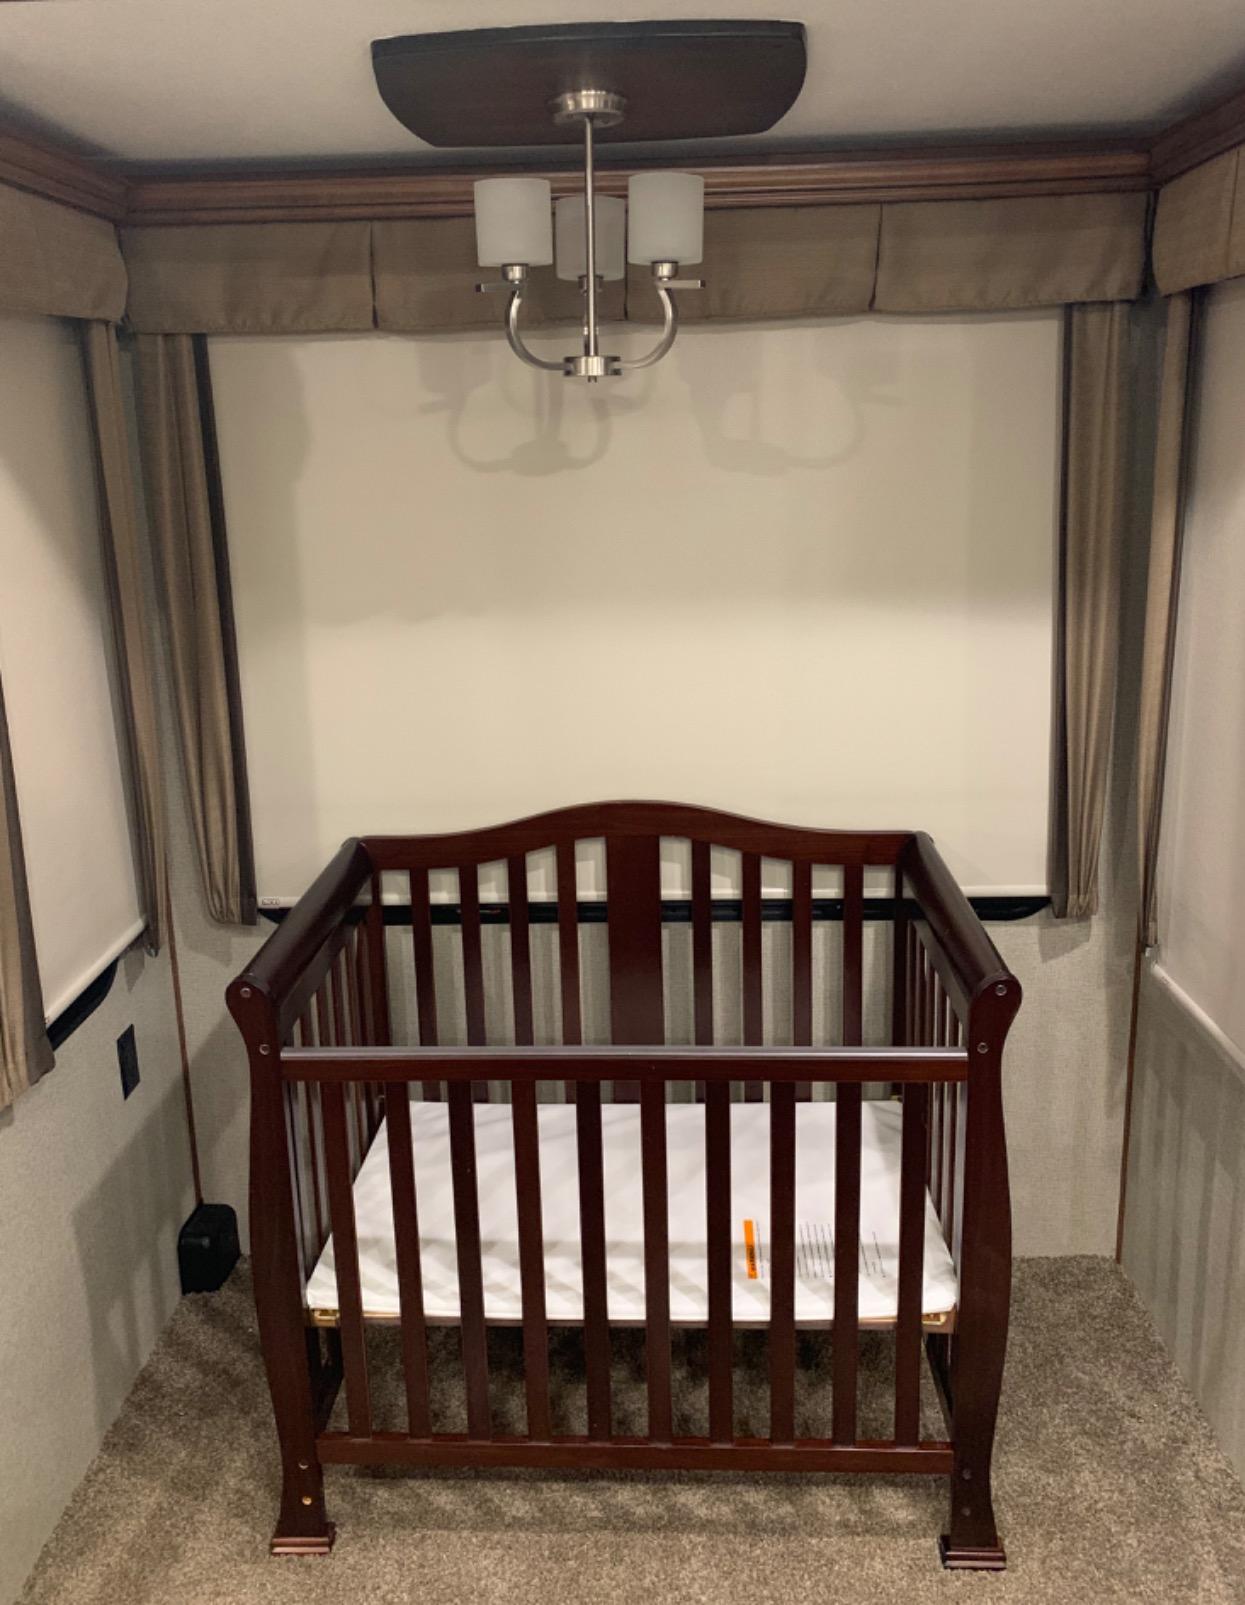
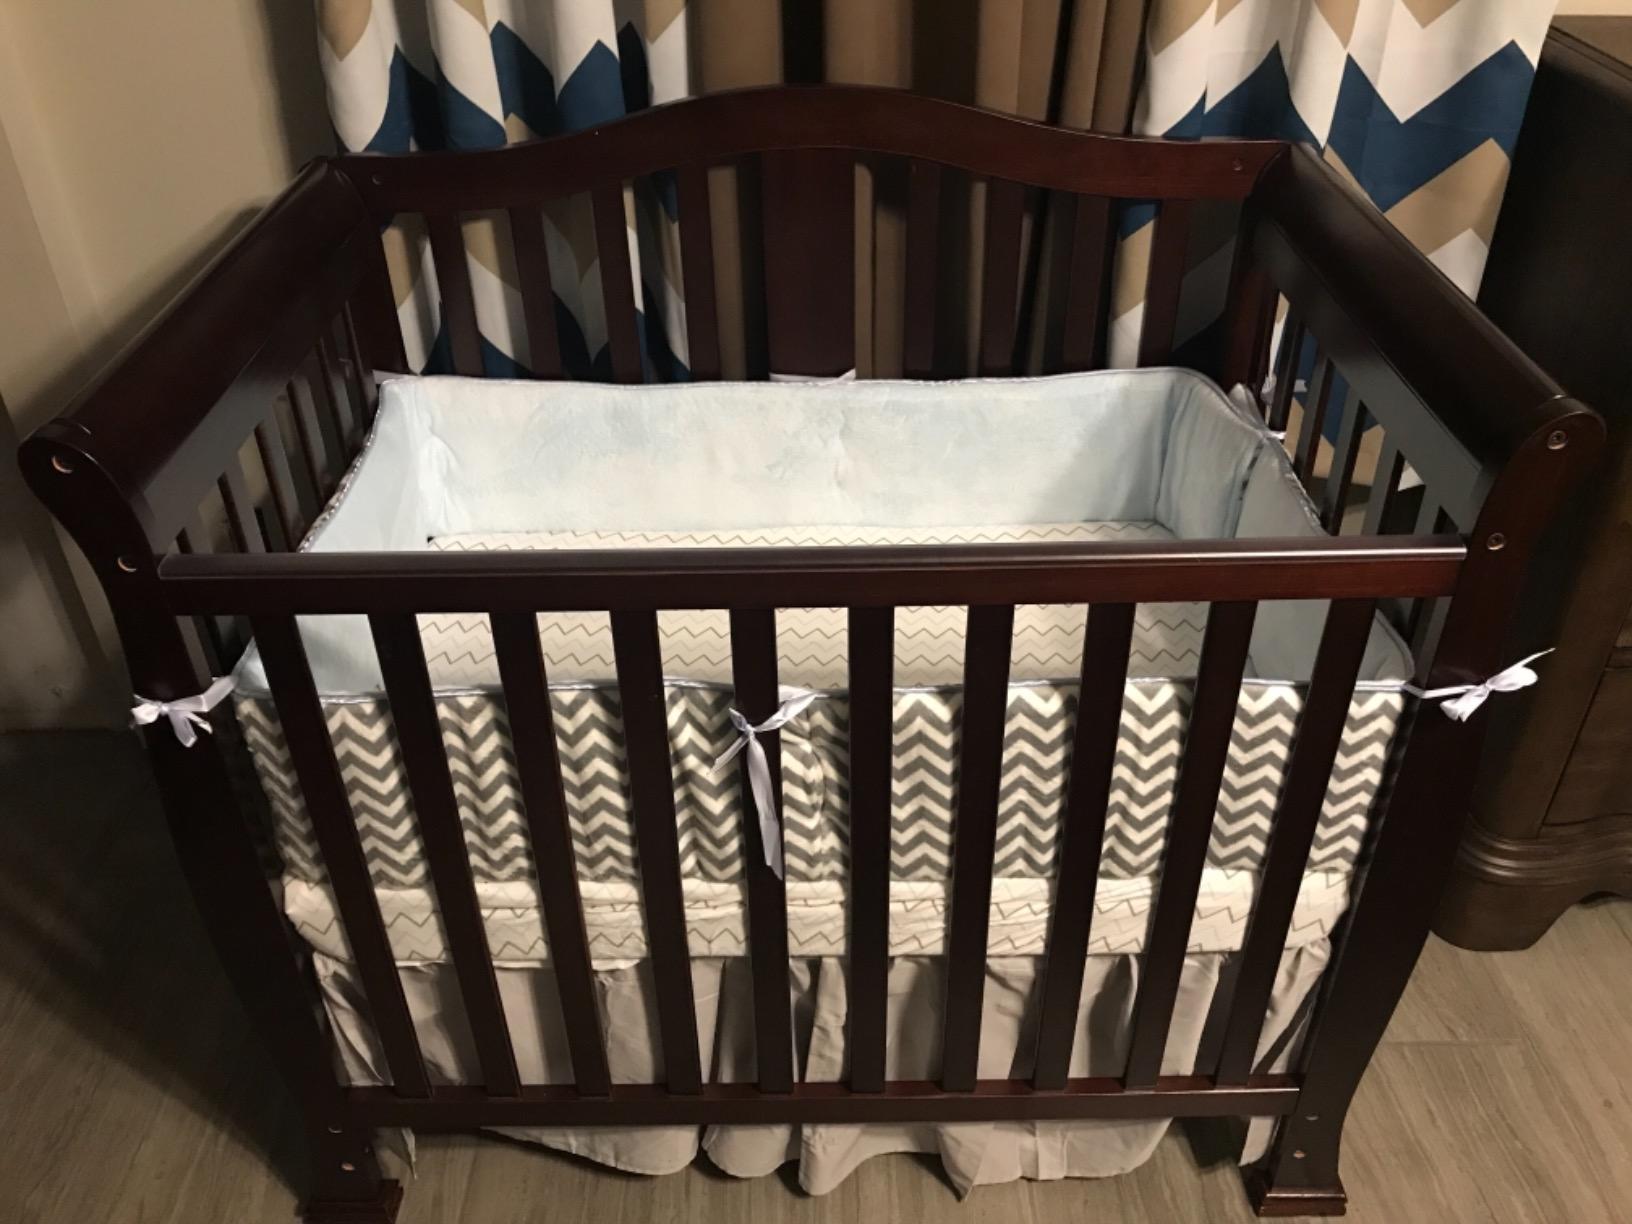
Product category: products_crib
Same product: yes